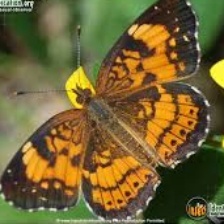
Species: CRECENT